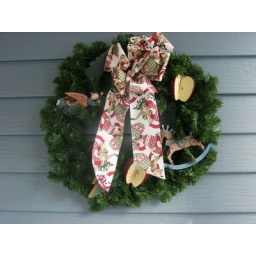
On my porch. Can't drive a nail in my red door yet!